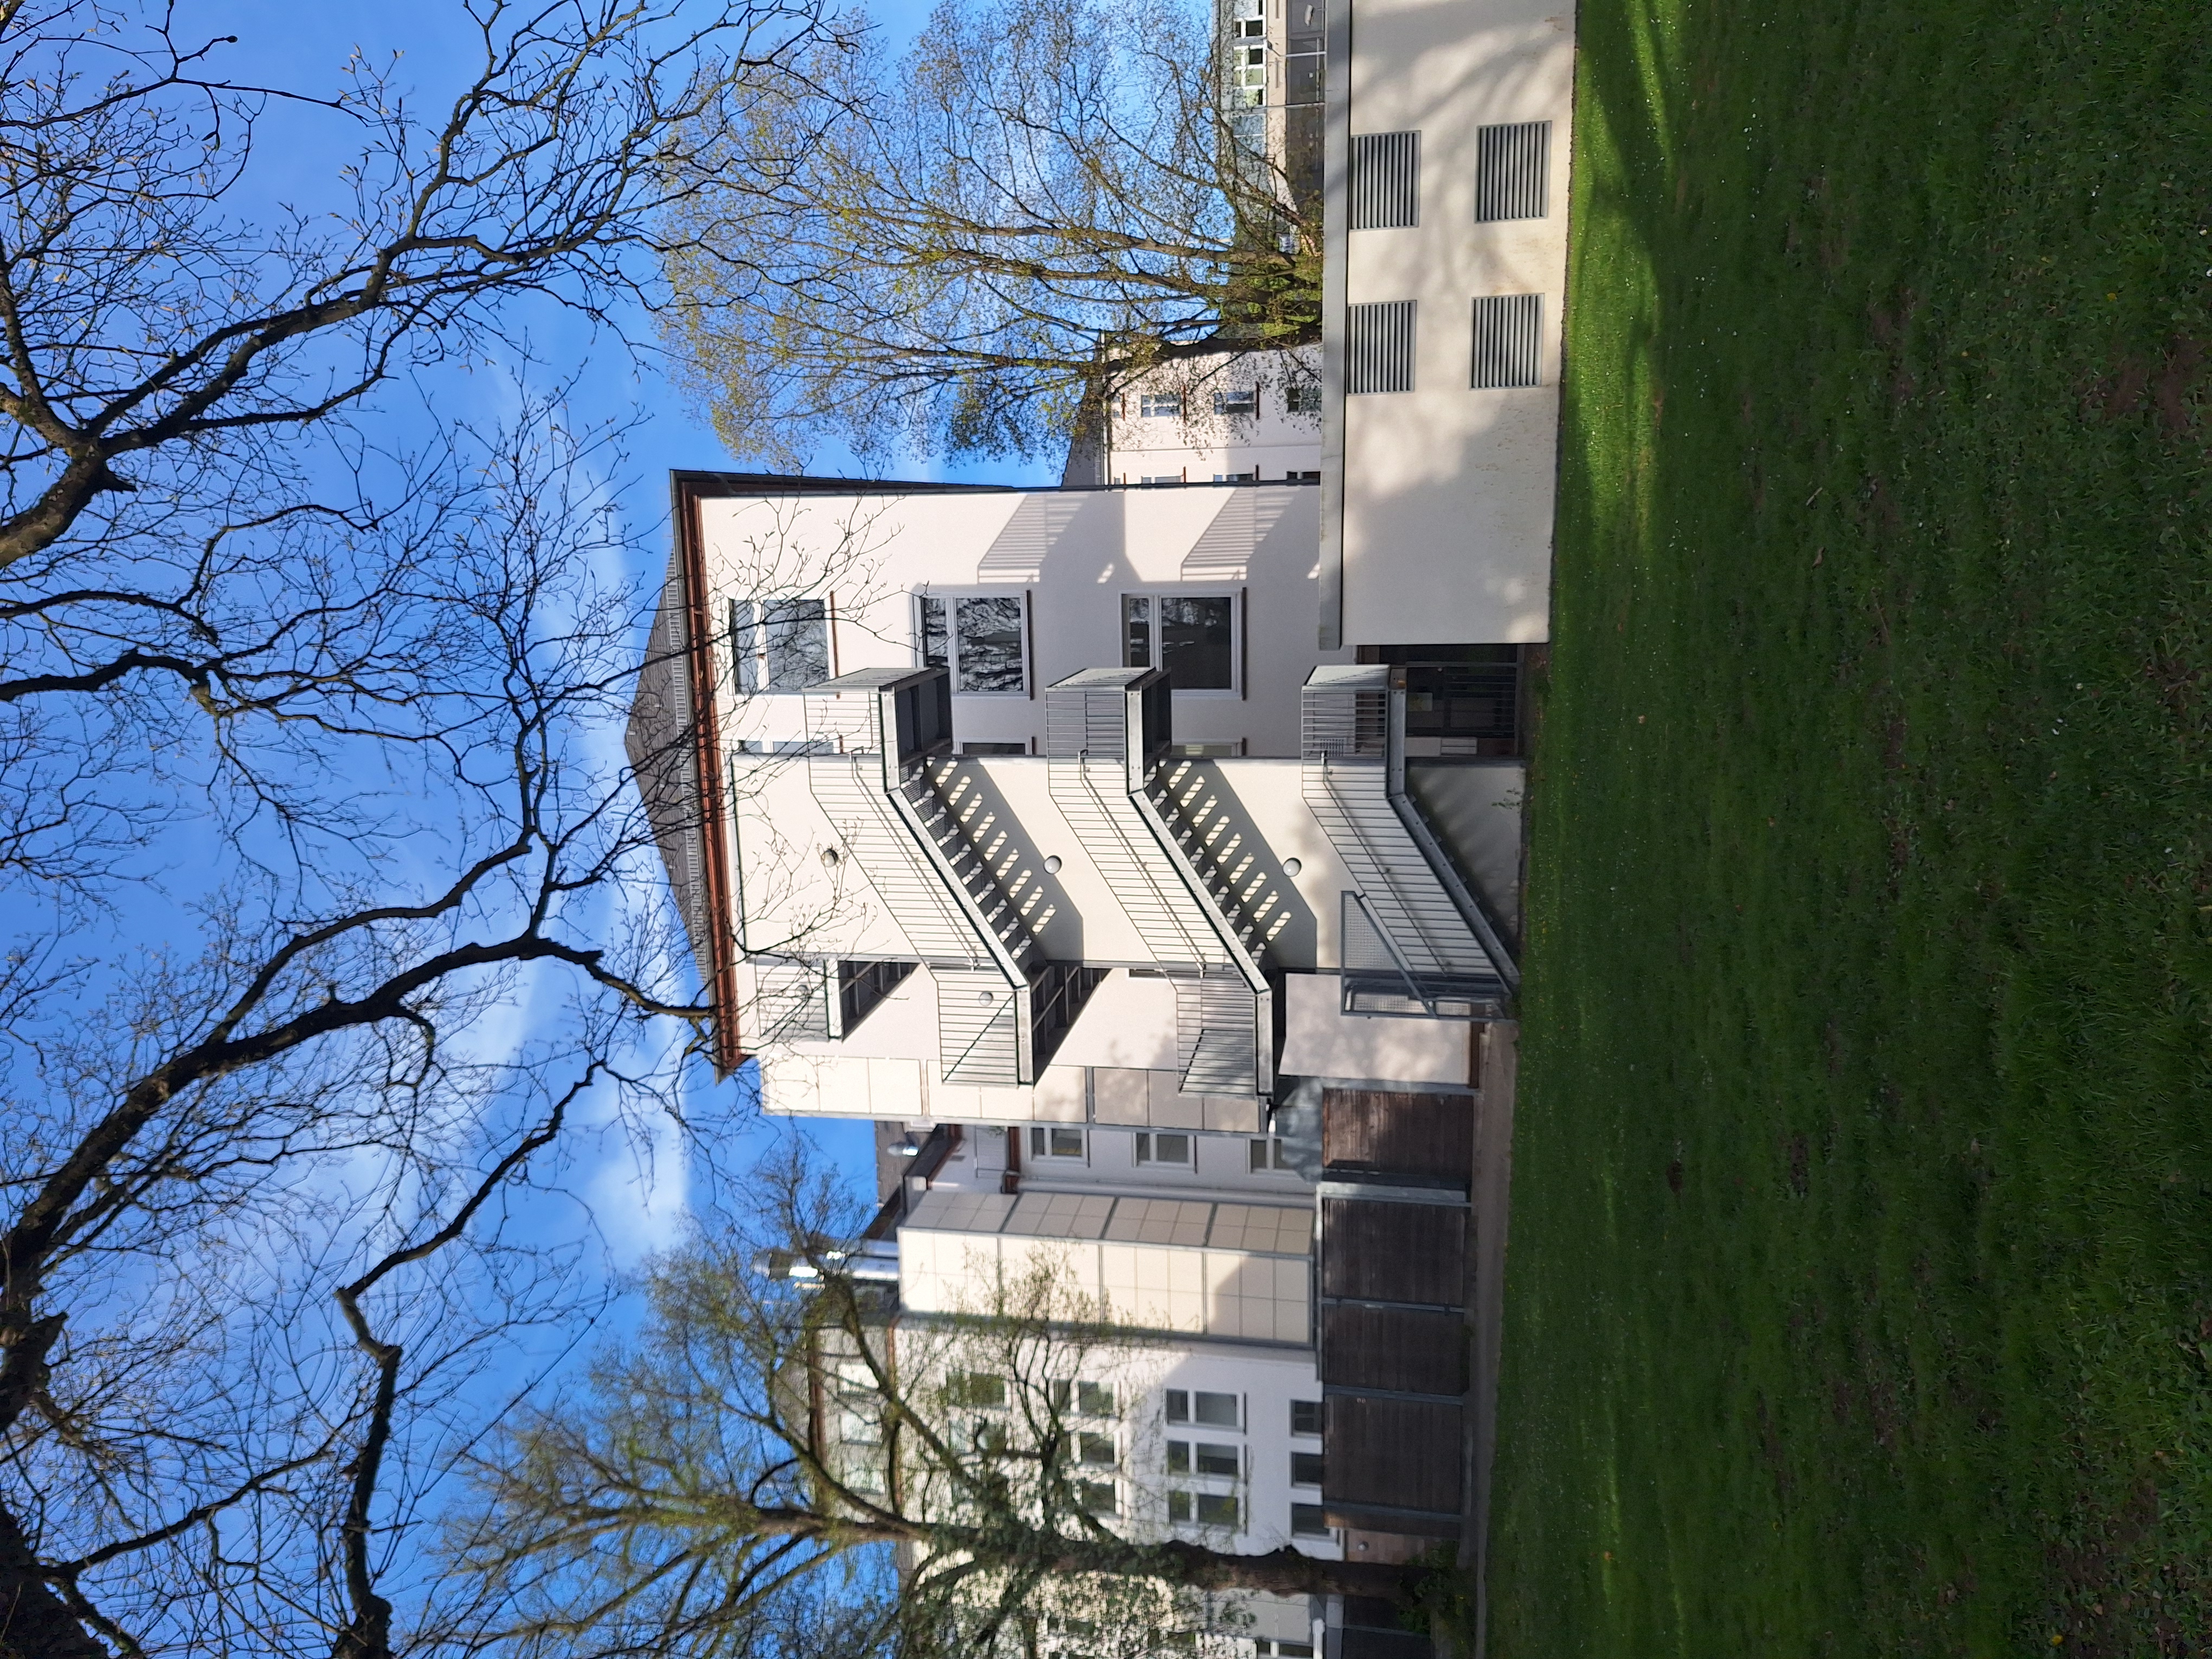
Building: Robert-Koch-Straße 4